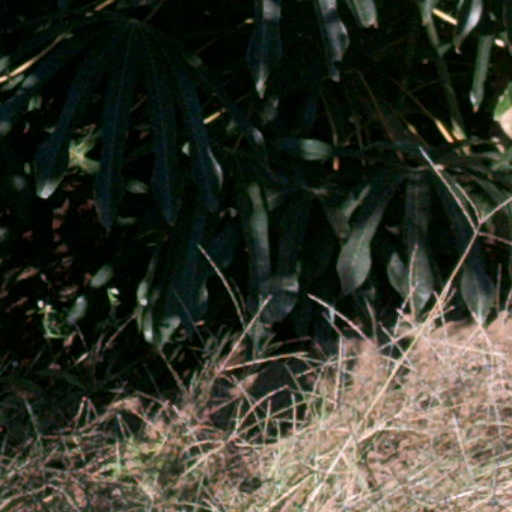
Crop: cassava